Petroglyph

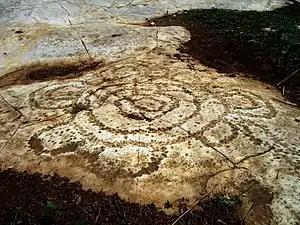
A petroglyph in Bidzar, Cameroon

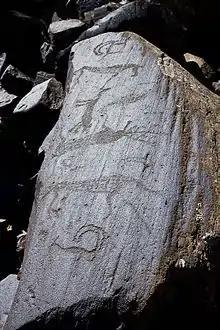
Petroglyphs at Ughtasar, Armenia

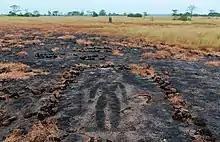
Goddess Lajja Gauri who is similarly portrayed, squatting and with legs facing outward

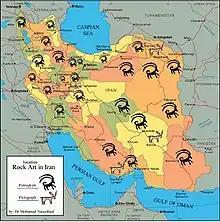
Map of petroglyphs and pictographs of Iran

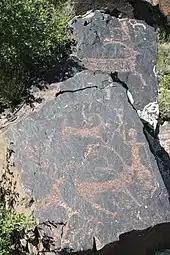
Hunting scene in Koksu petroglyphs

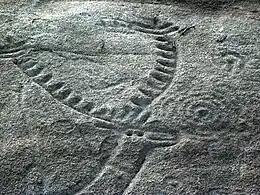
Millenarian rock carvings, "Laxe dos carballos" at Campo Lameiro, this detail depicts a deer hit by several spears

Kethaiyurumpu, Tamil Nadu. Situated 28 km north west of Dindigal, Tamil Nadu nearby Idaiyakottai and six km south west of Oddanchartam has revealed several petroglyphs mostly represent abstract symbols on two rocks, which looks like a temporary rock shelter were noticed adjacent to a Murugan temple which is in ruins on top of the Kothaiyurumbu hill.